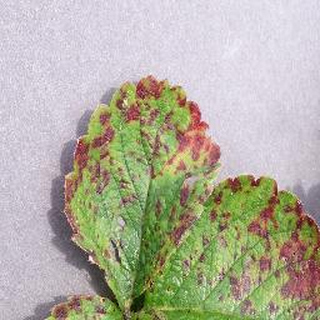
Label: strawberry_leaf_scorch